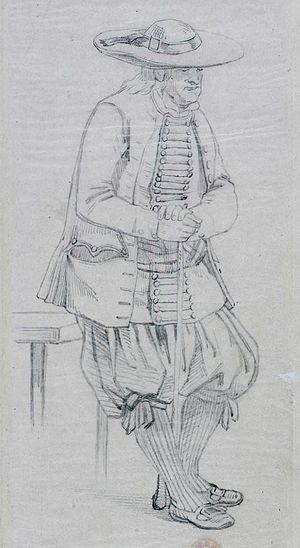
Homme de Landivisiau (dessin anonyme, 1849). L'auteur a indiqué
Landivisiau [lɑ̃divizjo] est une commune du département du Finistère, dans la région Bretagne, en France.